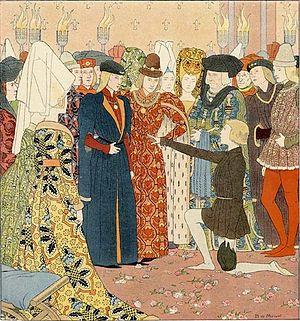
Louis-Maurice Boutet de Monvel, né à Orléans le 18 octobre 1850, et mort dans le 7ᵉ arrondissement de Paris le 16 mars 1913, est un peintre, aquarelliste et illustrateur français.